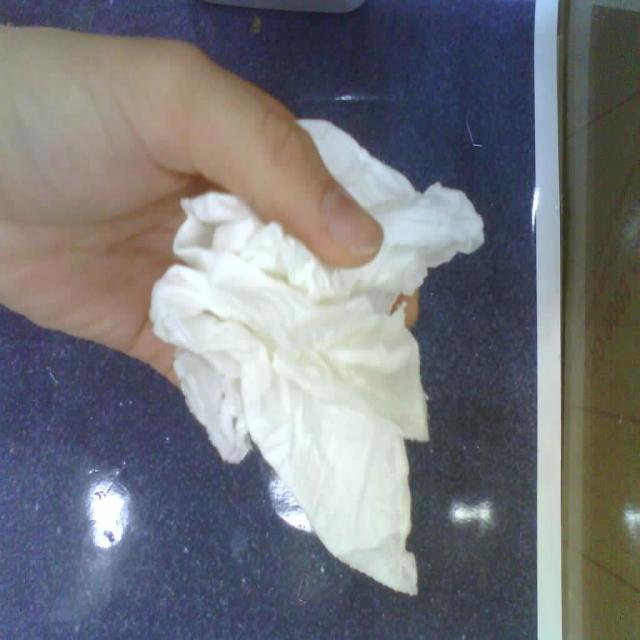
Label: tissues